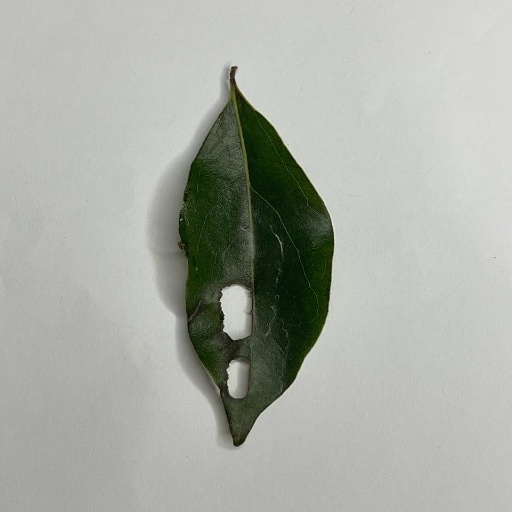
Species: Camphor
Leaf condition: Shot Hole